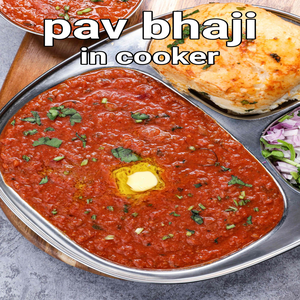
Dish: pavbhaji